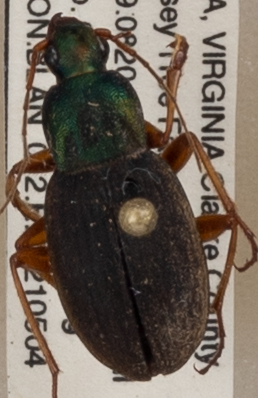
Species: Chlaenius aestivus
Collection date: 2021-05-04
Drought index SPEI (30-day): -0.114
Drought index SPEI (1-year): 0.184
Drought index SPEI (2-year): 0.398